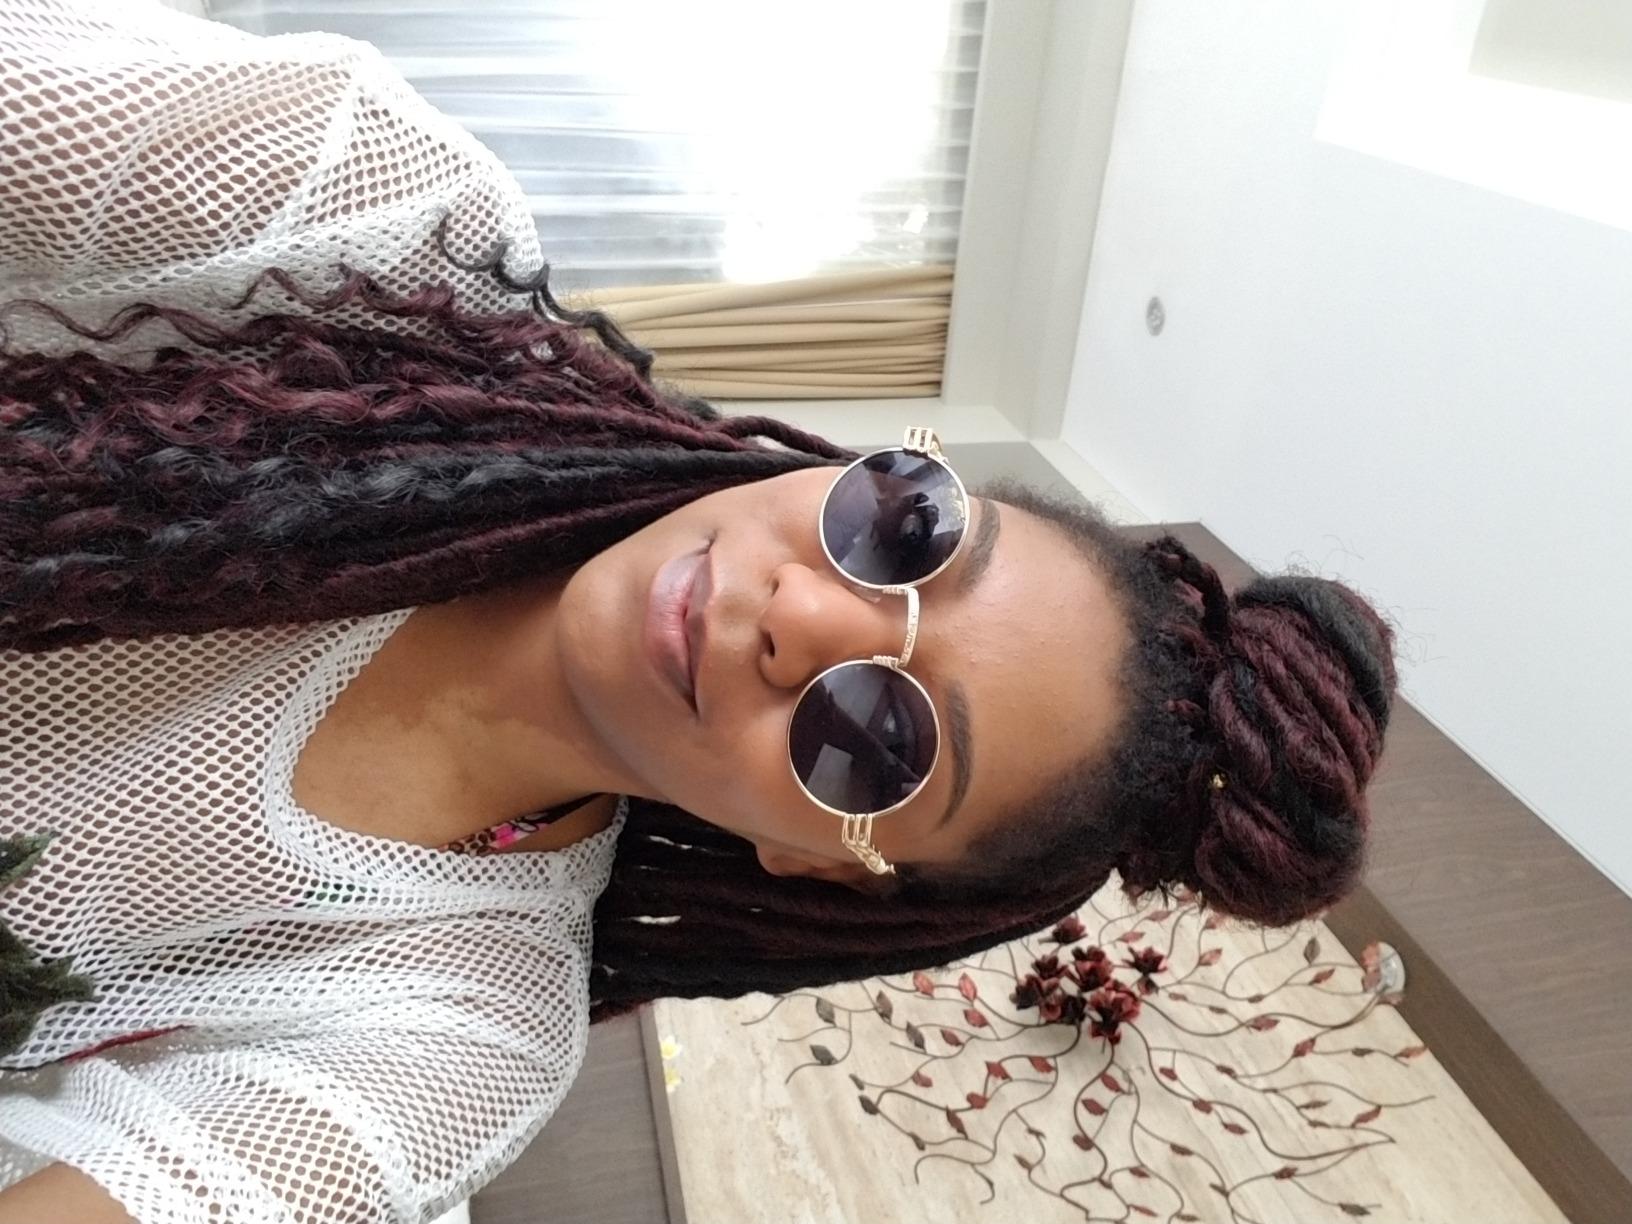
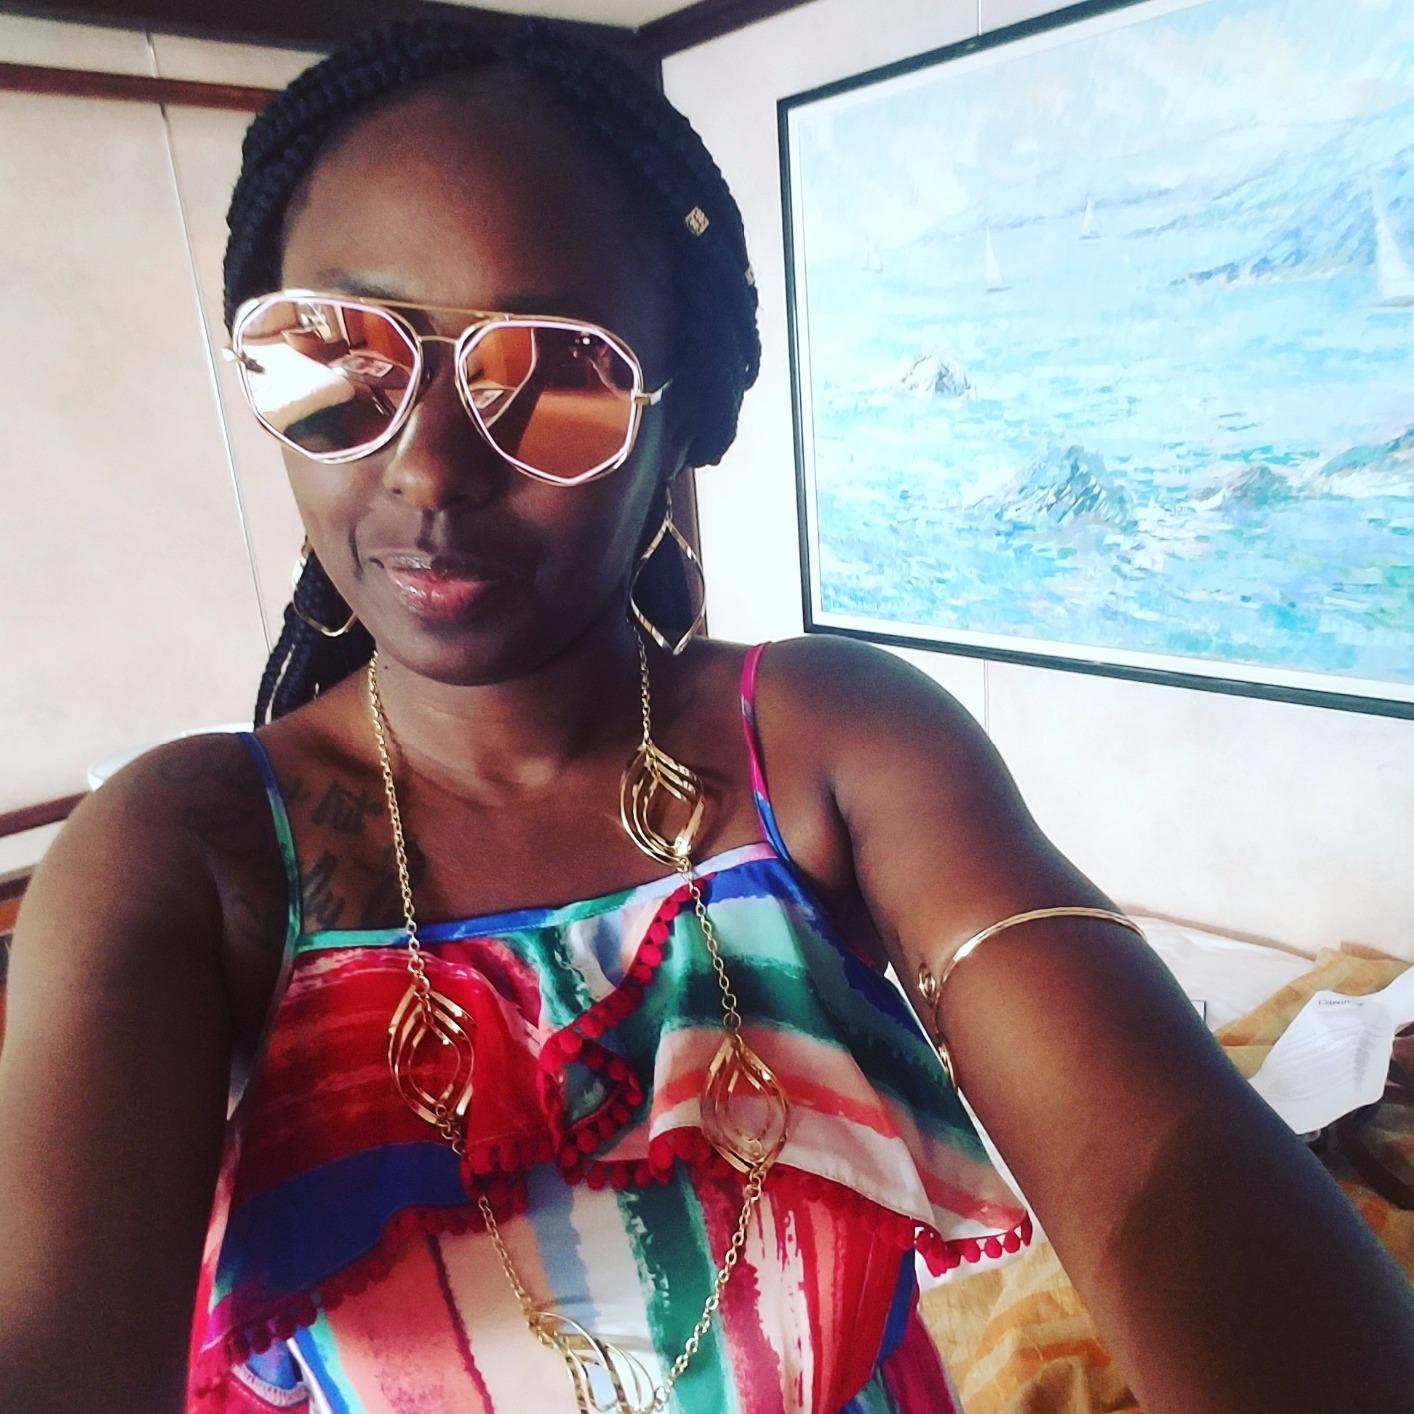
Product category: accessories_sunglasses
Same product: no